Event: Nepal Earthquake
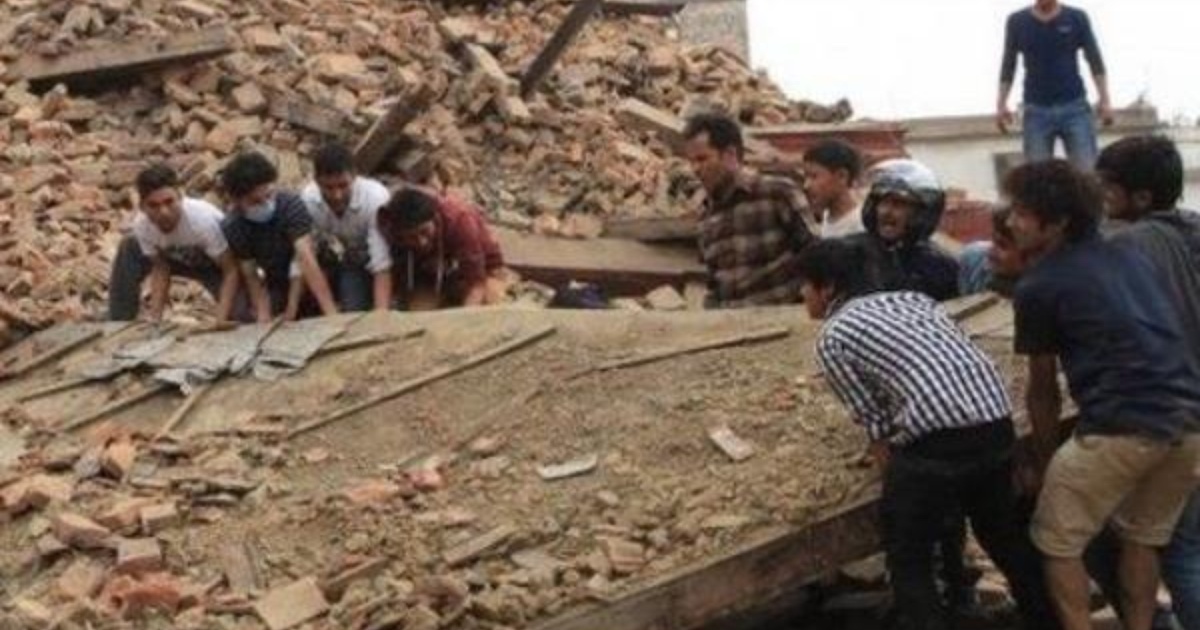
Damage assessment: damage